Rikidōzan

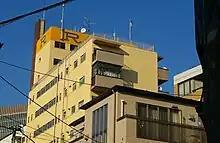
Rikidōzan's expensive apartment in Japan, called "the Riki Mansion", as it existed in 2007

With his success in pro wrestling, Momota began a side-career as a businessman, acquiring properties such as nightclubs, hotels, condominiums and boxing promotions. Rikidōzan's luxurious apartment, known as "Riki Mansion", is located in Akasaka, Minato, Tokyo and is recognizable for the large "R" printed on the side of the building. Rikidōzan also owned a 9-storey "Riki Sports Palace" in Shibuya, which included a bowling alley, a pool room, a bar known as "Club Riki", and a restaurant known as "Riki Restaurant". Shortly before his death, Rikidōzan had purchased land in Lake Sagami and had begun work on a large scale golf course to be known as "Lakeside Country Club", set to feature facilities such as a shooting range, indoor skate rink, hotel, and more along the shore of Sagami Lake. However, it remained incomplete due to his death and was eventually sold and became Sagami Lake Resort, a hotel.